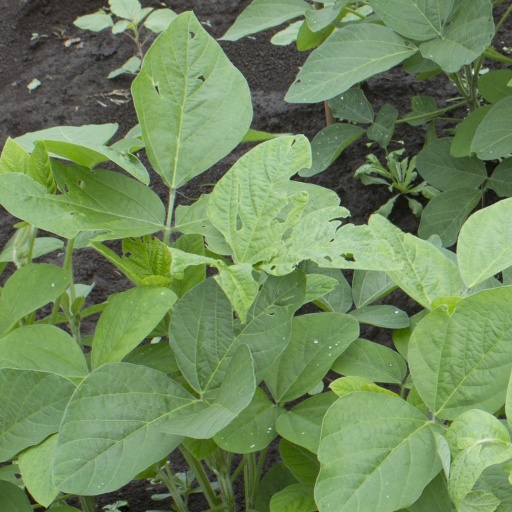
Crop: soybean